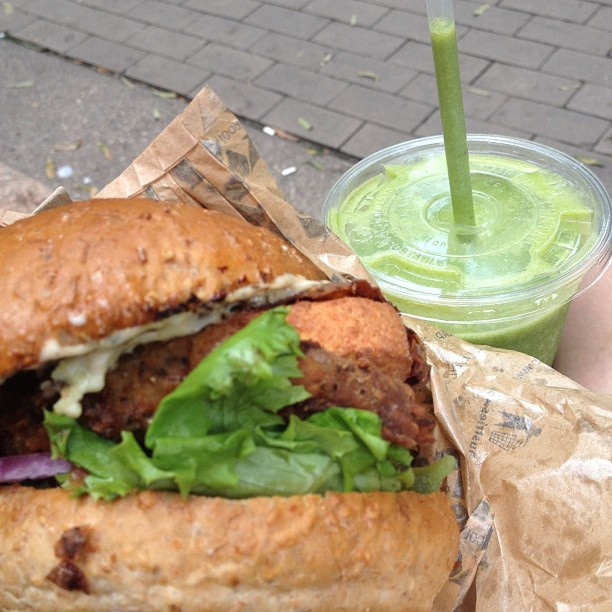
user: Given an image and a question. Answer the question in a short answer. Question: What is usually in this drink? Short Answer:
assistant: spinach